Coast to Coast (race)

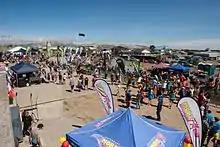
At the finish line of the 2017 Coast to Coast

The Coast to Coast is a non-standard multisport competition held annually in New Zealand. It is run from the west coast to the east coast of the South Island, and features running, cycling and kayaking elements over a total of . It starts in Kumara Beach and traditionally finished in the Christchurch suburb of Sumner, but since 2015 finishes in New Brighton. The event was created in 1983 by Christchurch personality Robin Judkins, who sold the rights to Queenstown-based tourism company Trojan Holdings in 2013. Richard Ussher took over from Judkins as race director in 2015. In 2019, Glen Currie was contracted to continue on from Richard Ussher in the role of race director.